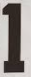
Number: 1